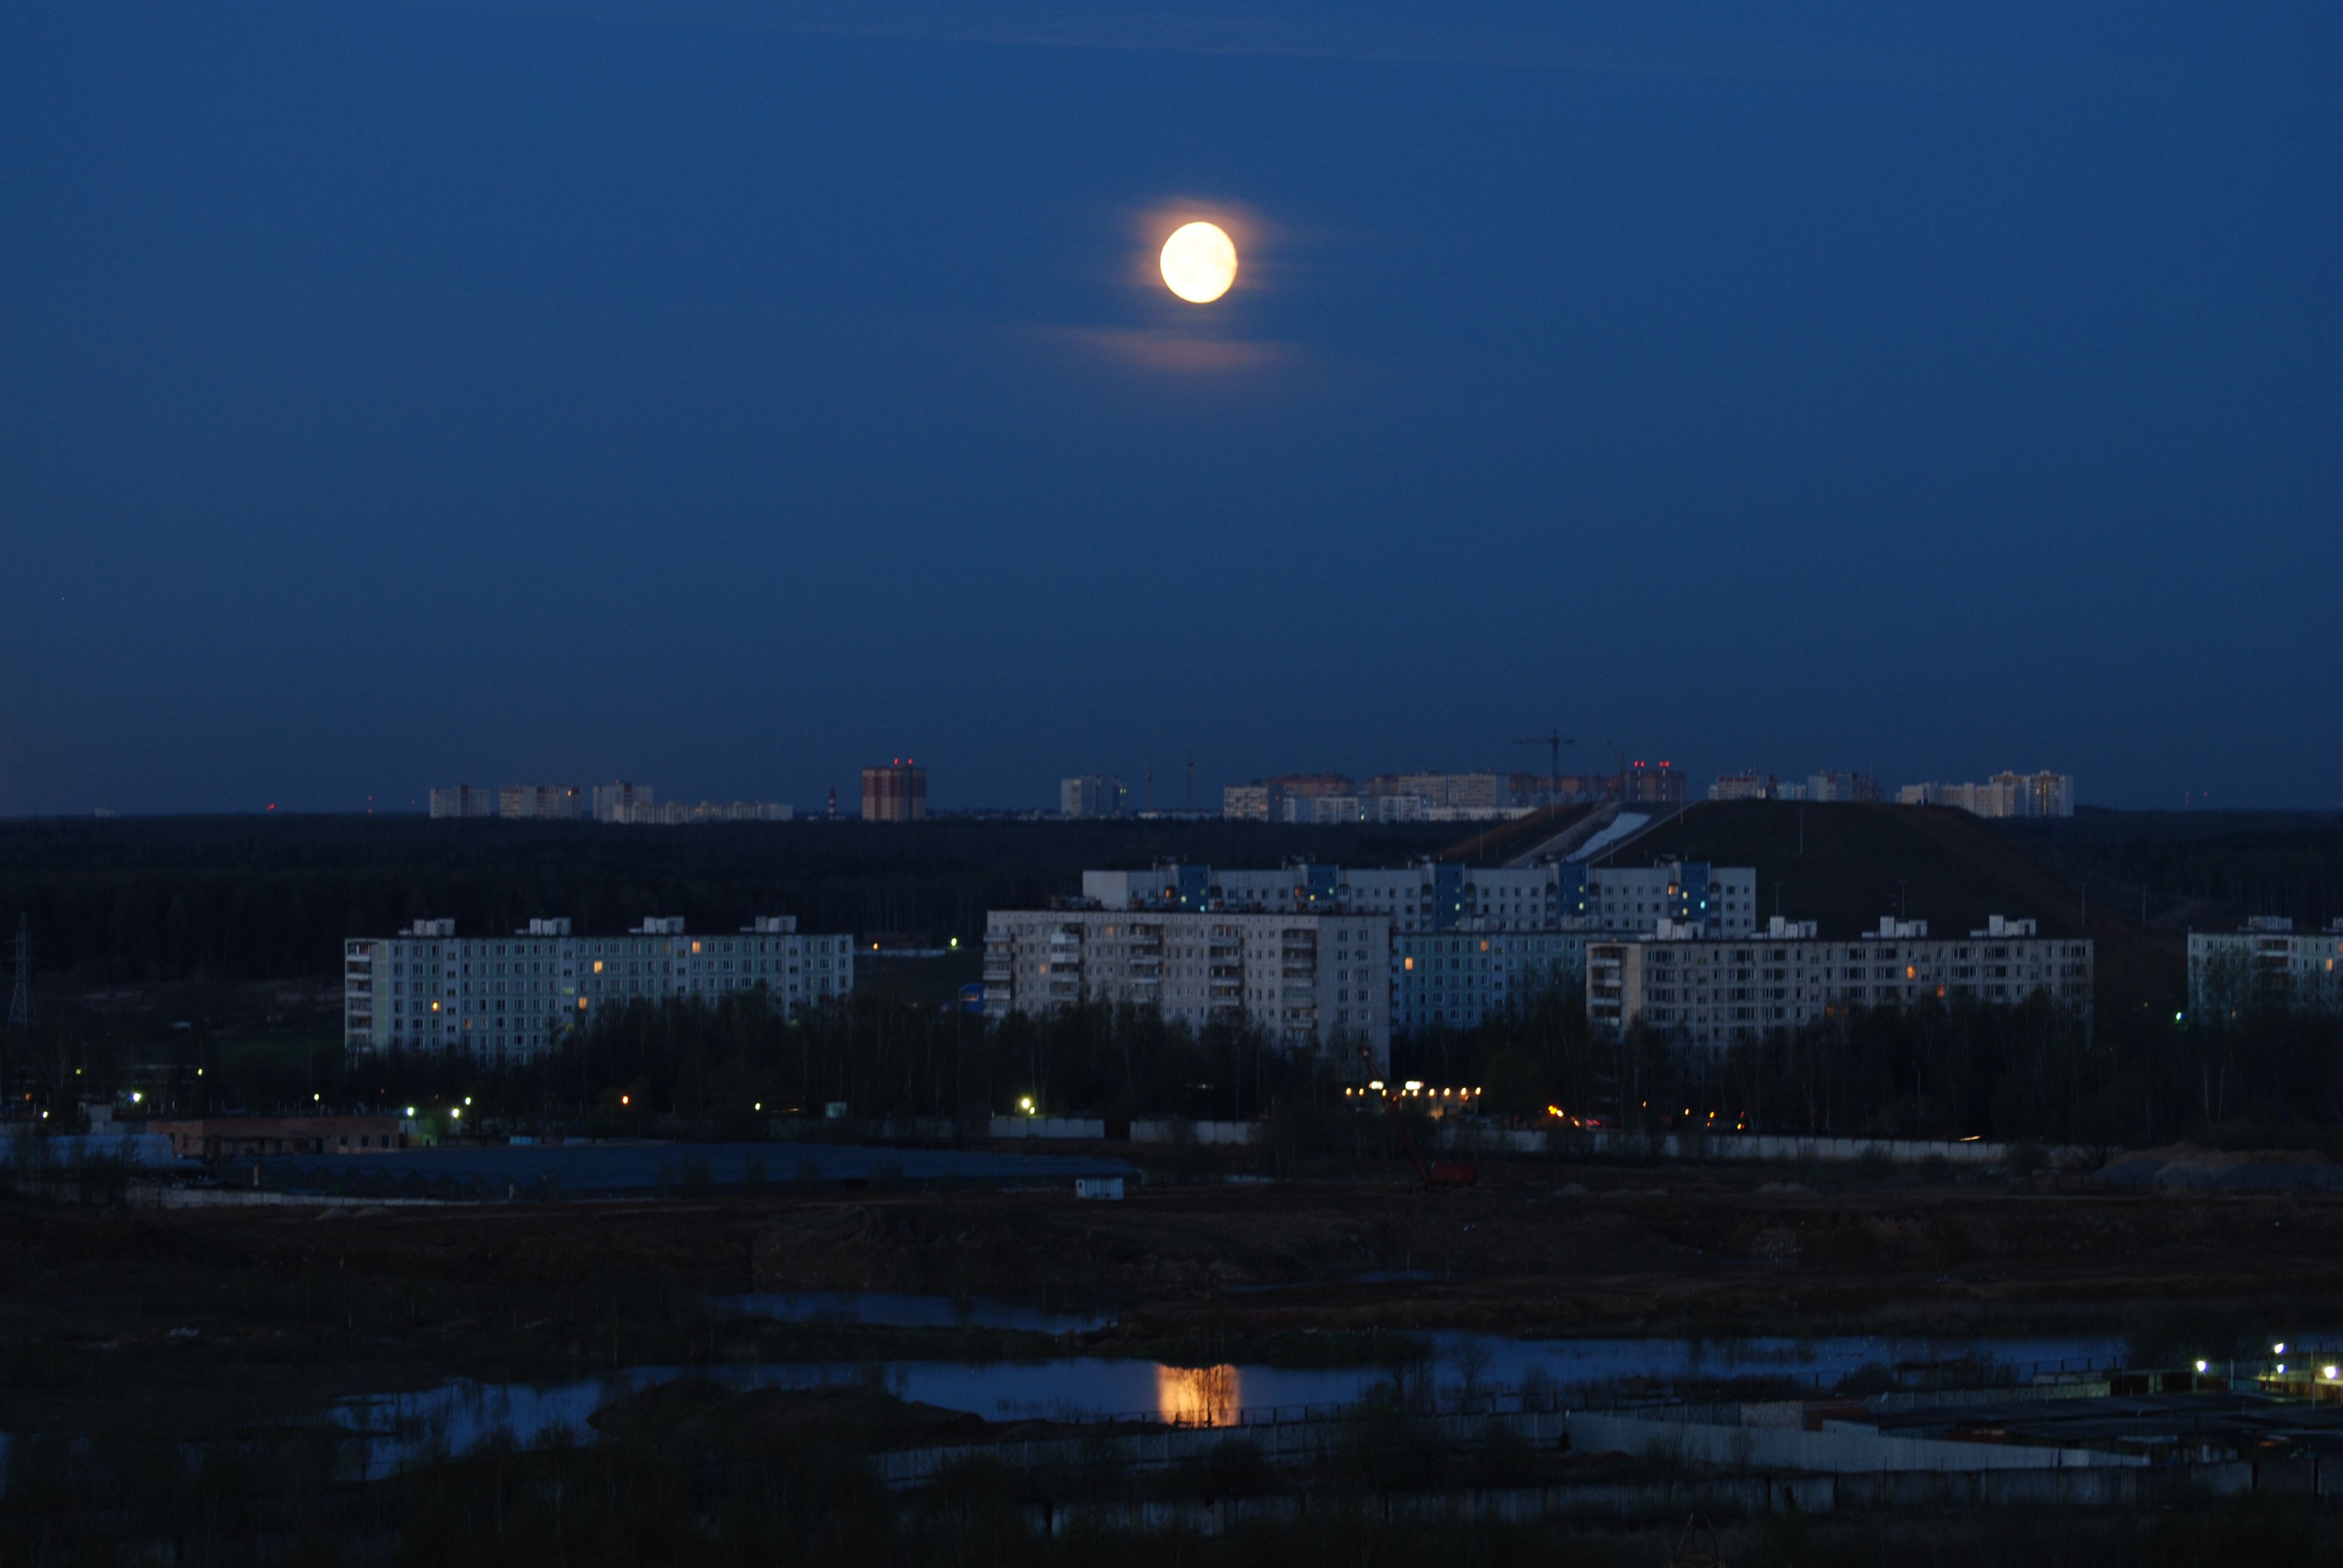
horizon, light, sky, sunrise, sunset, skyline, night, morning, dawn, city, atmosphere, cityscape, dusk, evening, reflection, darkness, nikon, moon, full moon, moonlight, cool image, moscow, russia, d80, cityscapes, moskau, nikond80, moscou, llovemypics, astronomical object, atmospheric phenomenon, atmosphere of earth